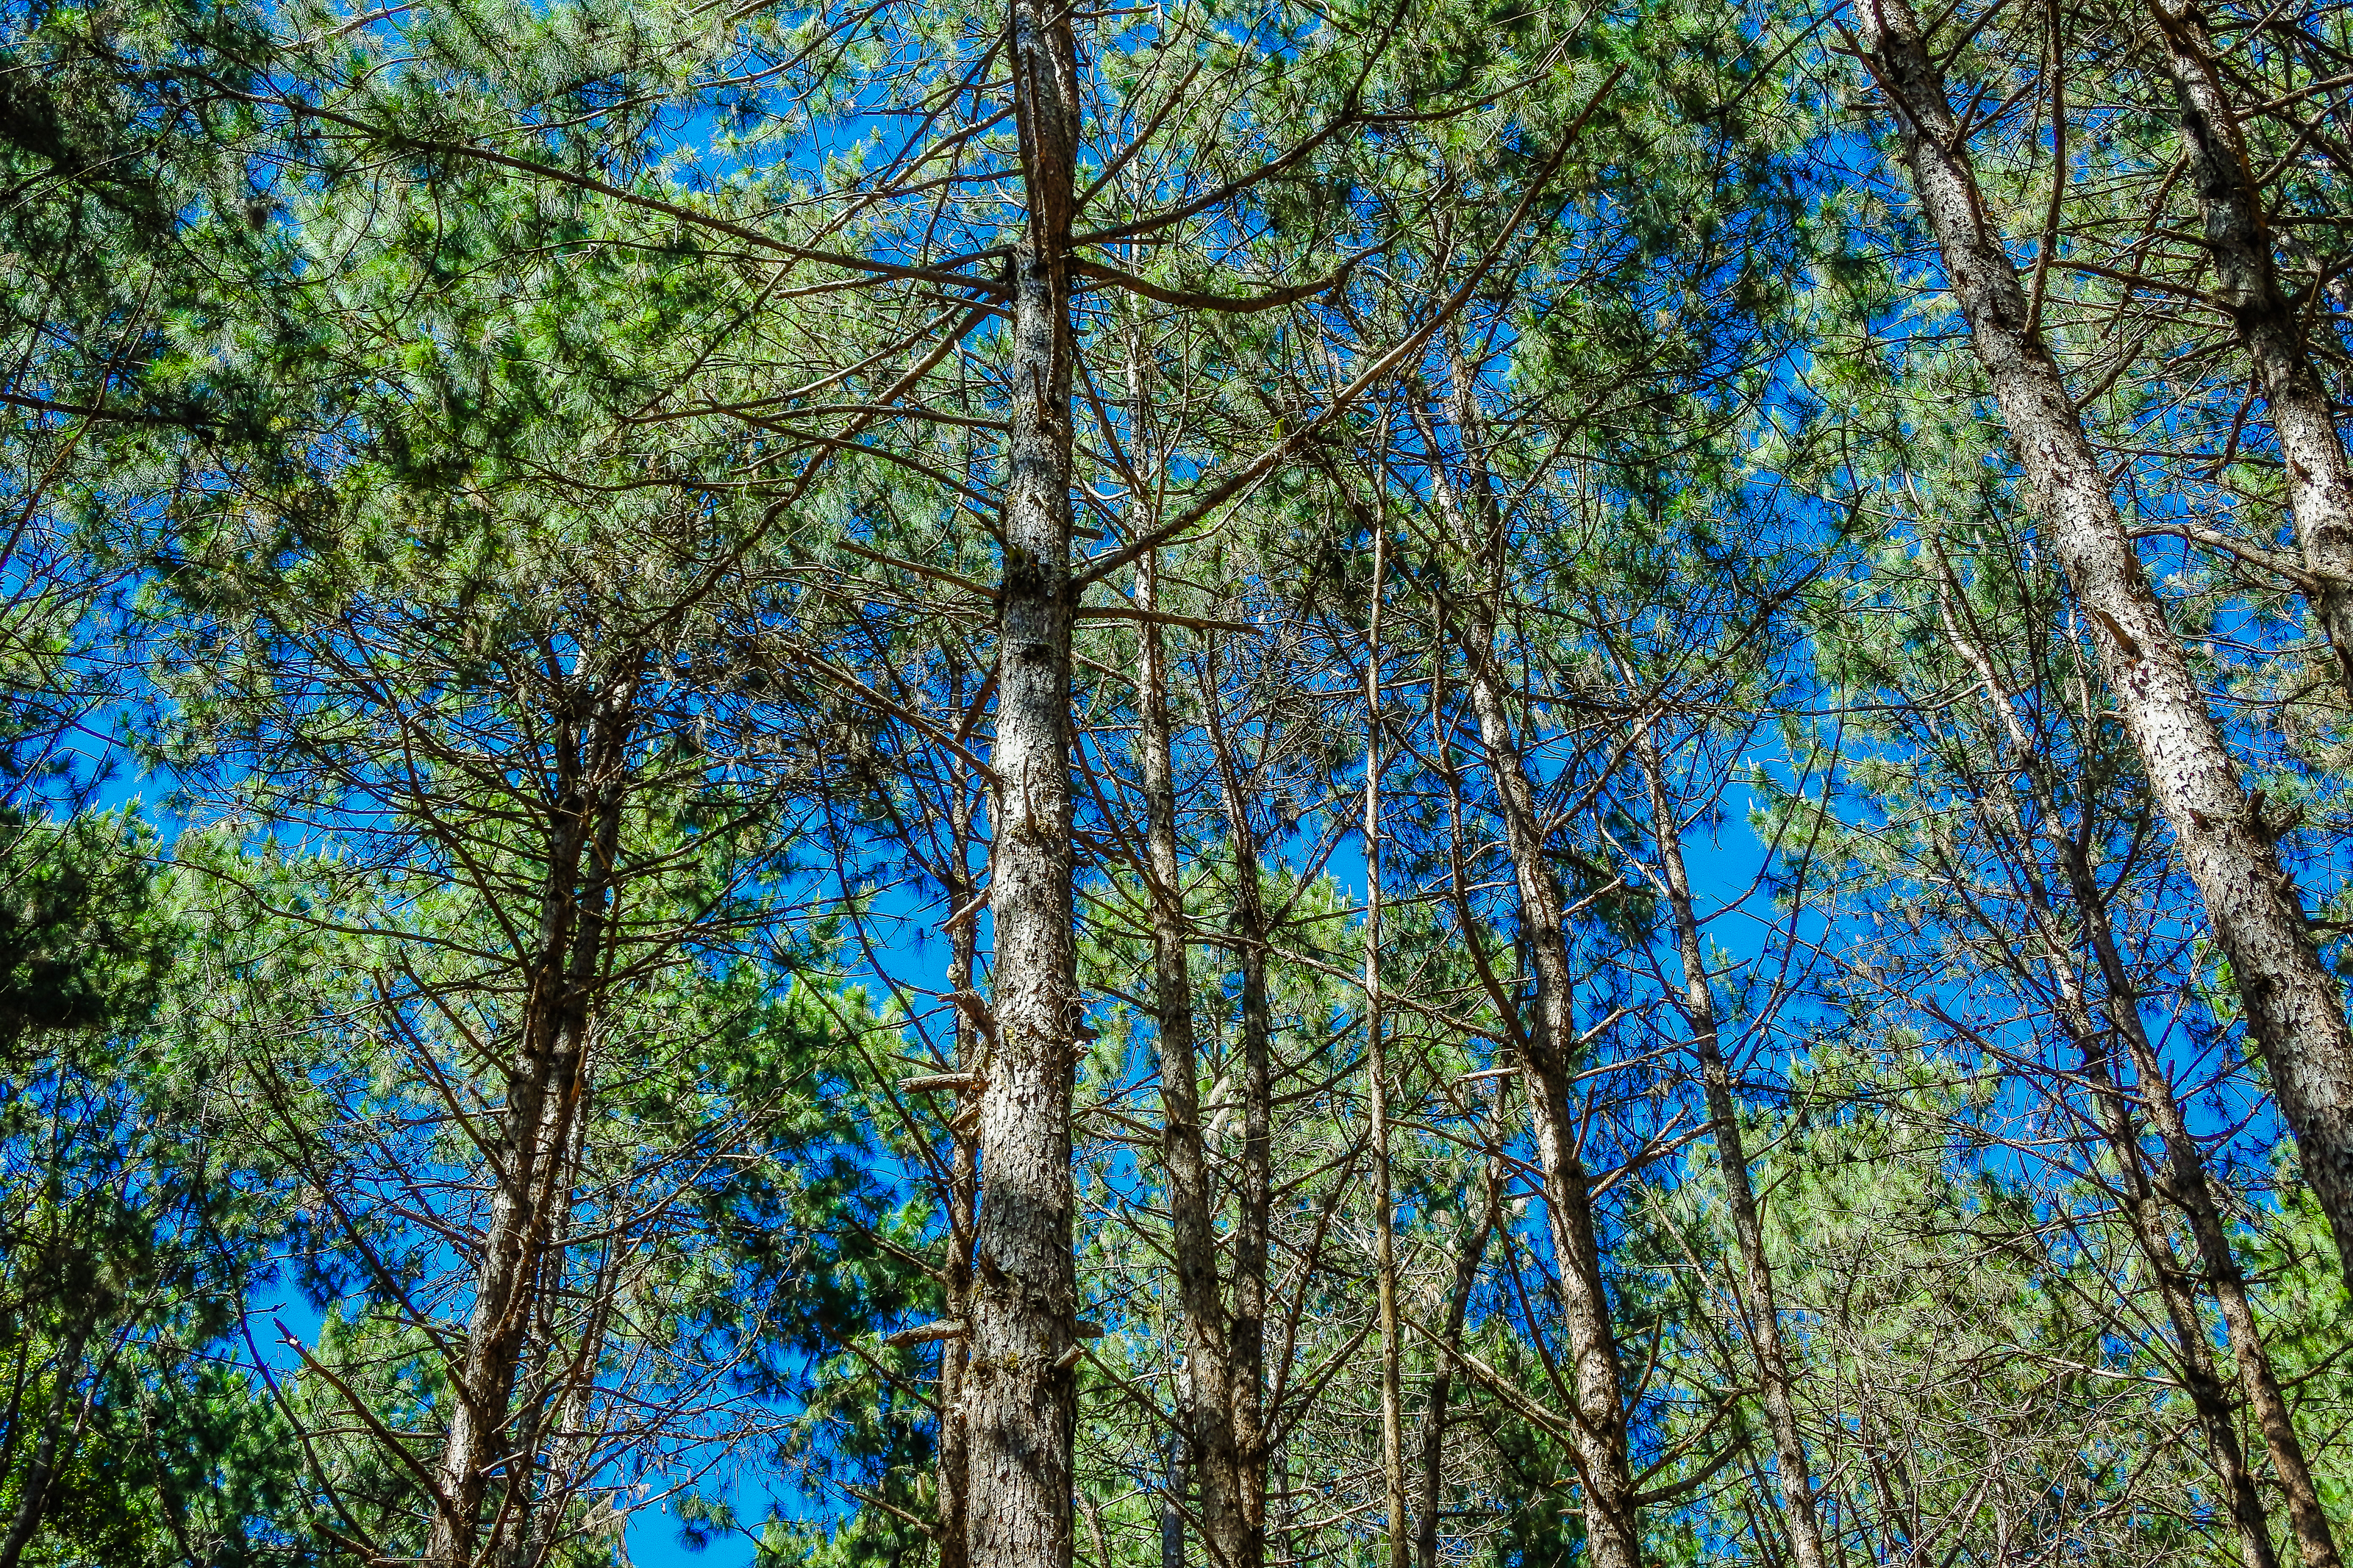
shadow, pang ung, beautiful, view, thailand, golden, maehongson, landmark, sunny, journey, natural, tree, water, camp, sunbeam, daylight, light, background, pangung, lake, fog, tent, forest, pine, winter, holiday, sun, mist, summer, gold, national park, stream, grass, national, park, green, nature, relax, shine, mae hong son, orange, outdoor, sunlight, sunset, reservoir, river, evening, travel, landscape, pang oung, natural environment, Northern hardwood forest, woody plant, woodland, tropical and subtropical coniferous forests, nature reserve, vegetation, plant, temperate broadleaf and mixed forest, old growth forest, biome, natural landscape, branch, trunk, grove, leaf, valdivian temperate rain forest, red pine, temperate coniferous forest, American larch, spruce fir forest, spring, sky, state park, deciduous, wood, pine family, plant stem, birch, Canoe birch, birch family